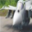
Label: airplane